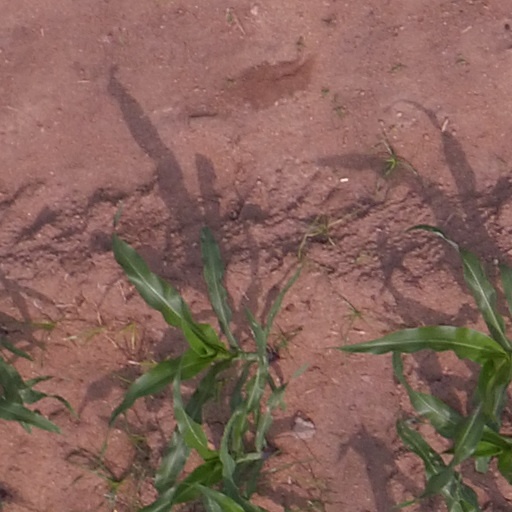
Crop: maize; corn